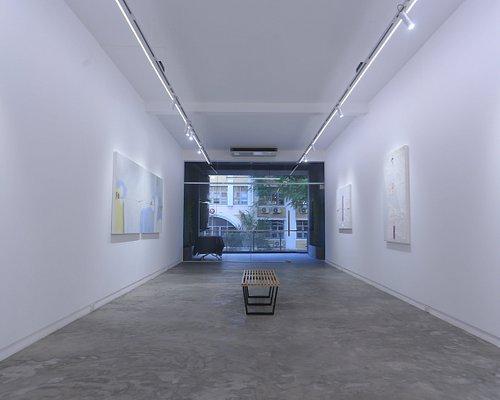
có một cái ghế xuất hiện ở giữa của gian phòng